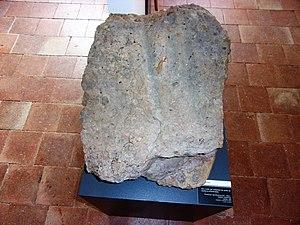
Polissoir néolithique de Saint-Benoît-la-Forêt. Dépôt
Saint-Benoît-la-Forêt est une commune française du département d'Indre-et-Loire, en région Centre-Val de Loire.